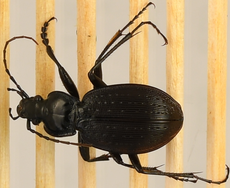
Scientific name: Carabus goryi
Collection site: Mountain Lake Biological Station NEON (MLBS), plot MLBS_011